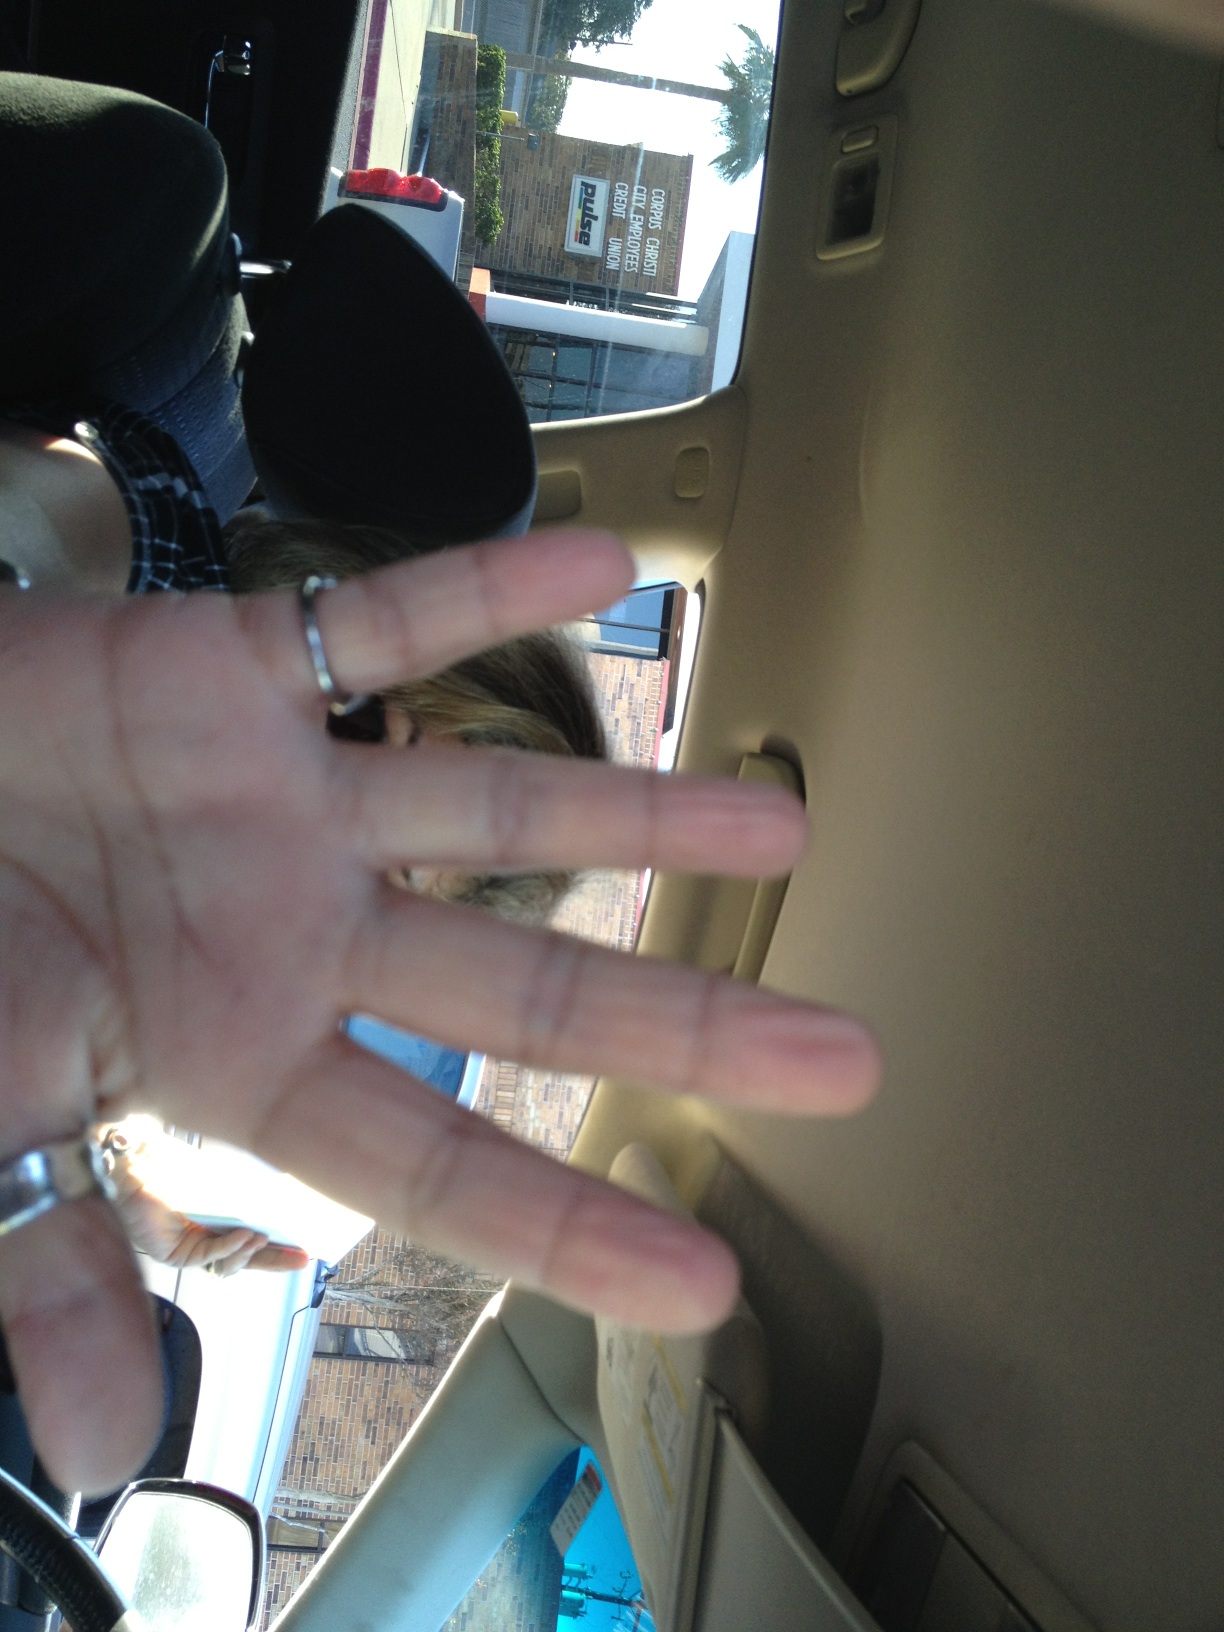Question: What's that?
Answer: hand